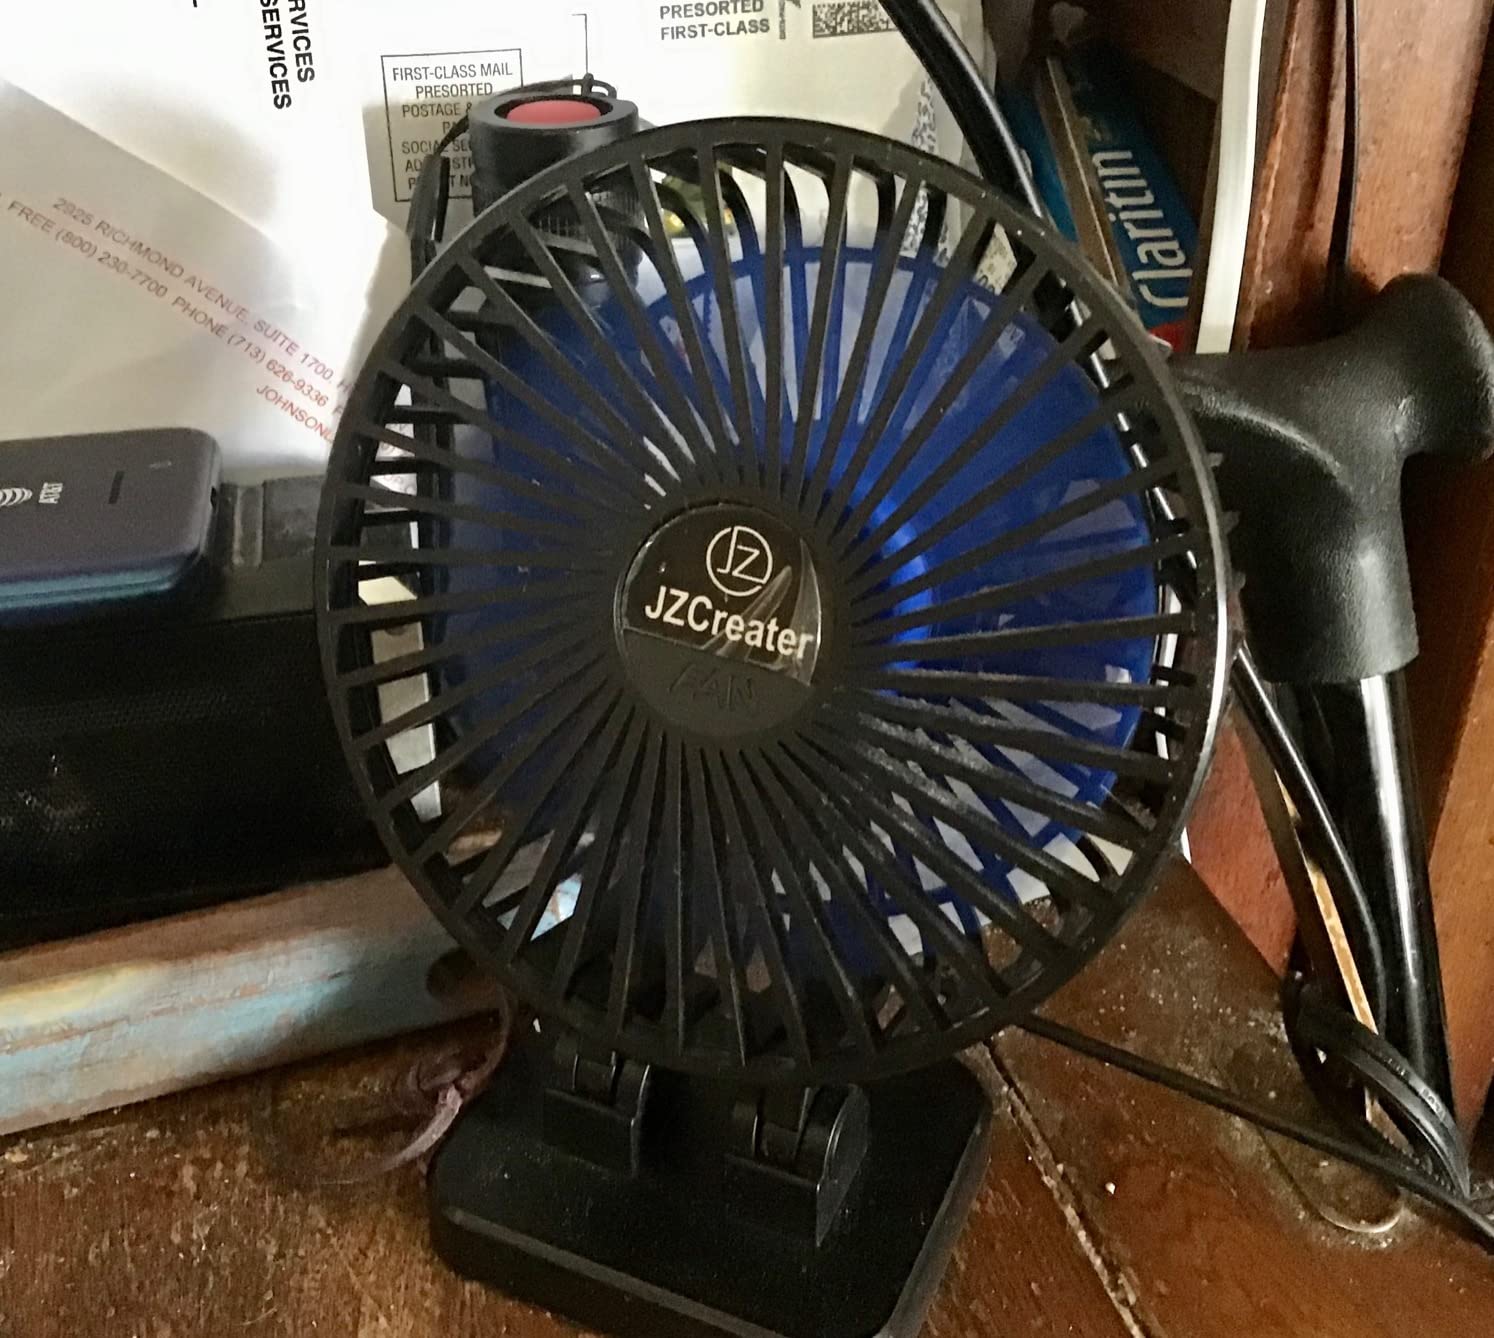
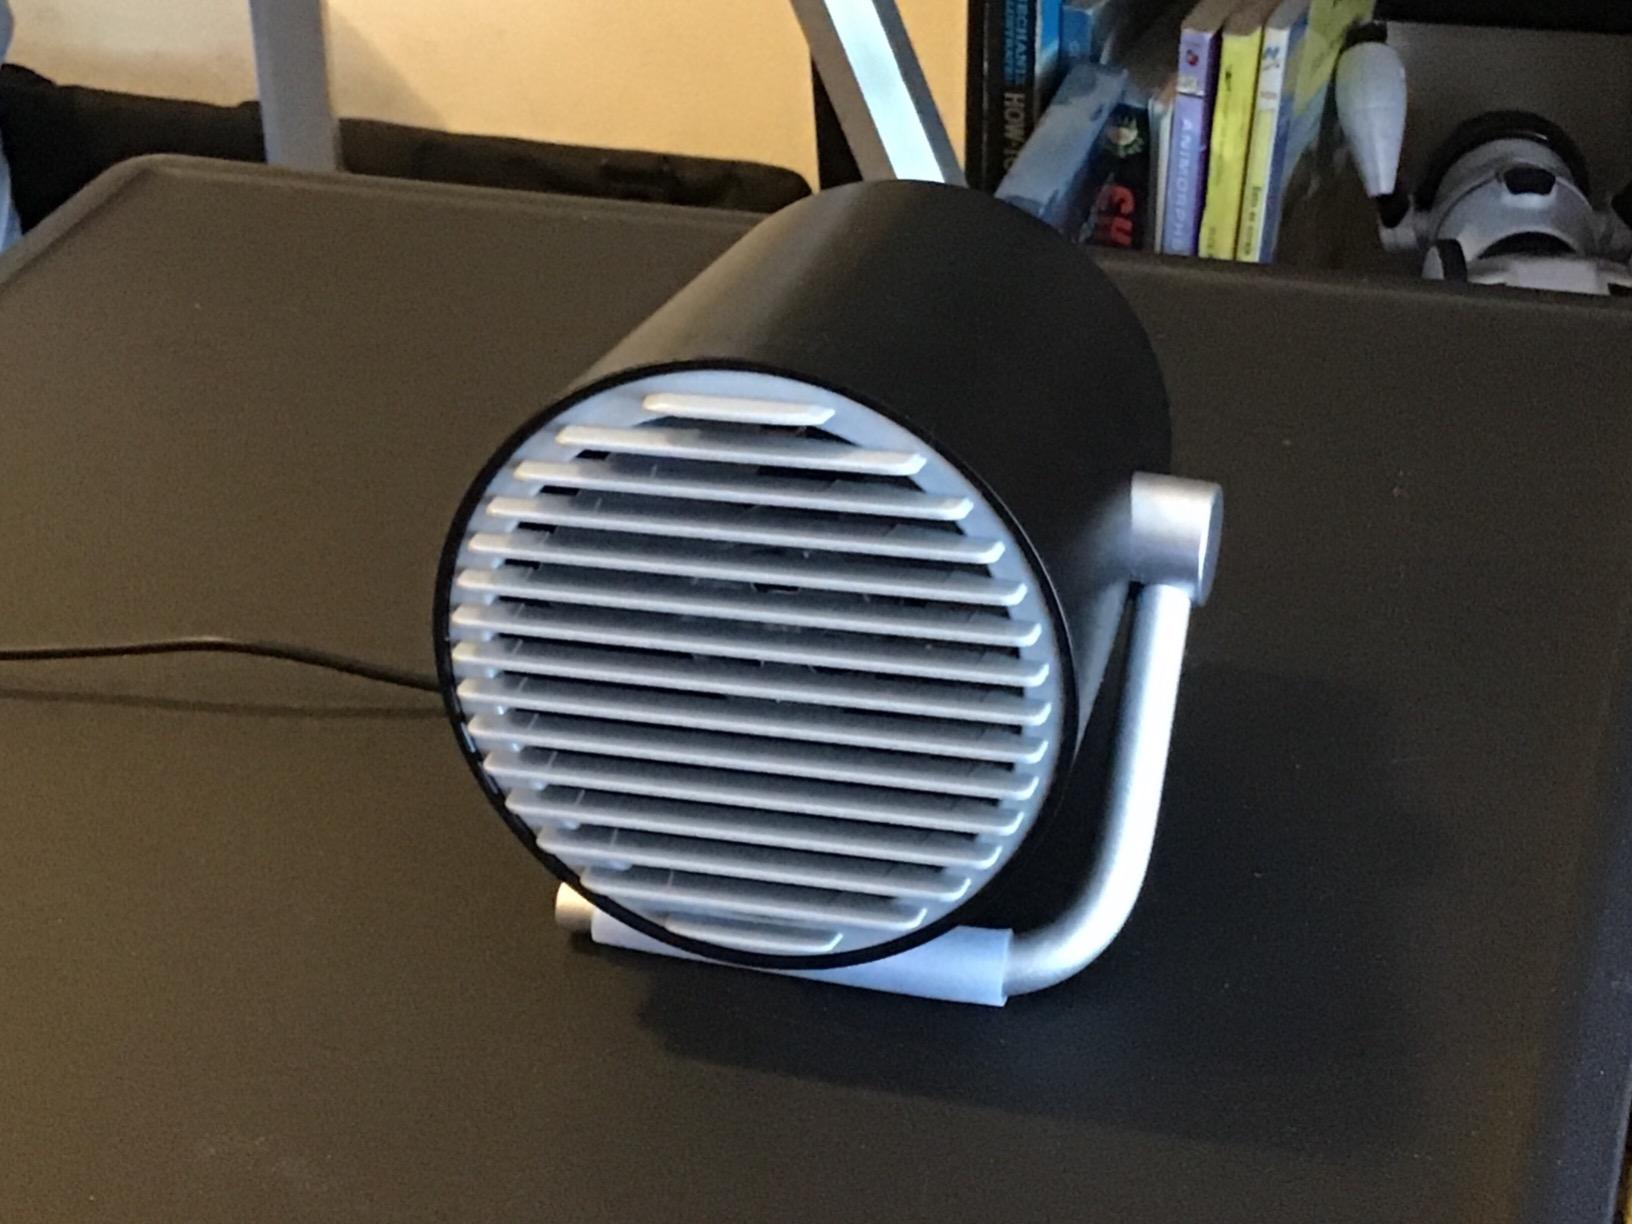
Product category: fan
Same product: no